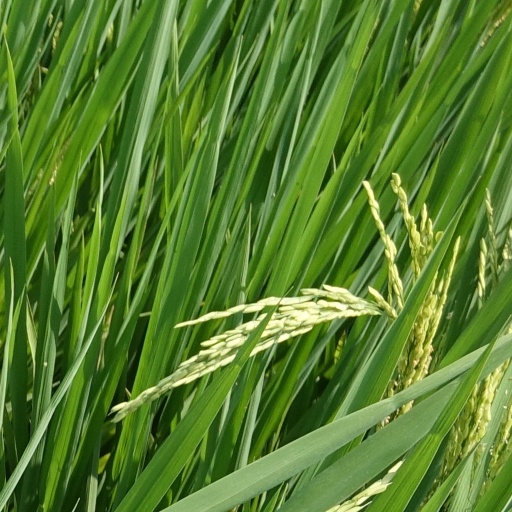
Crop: rice